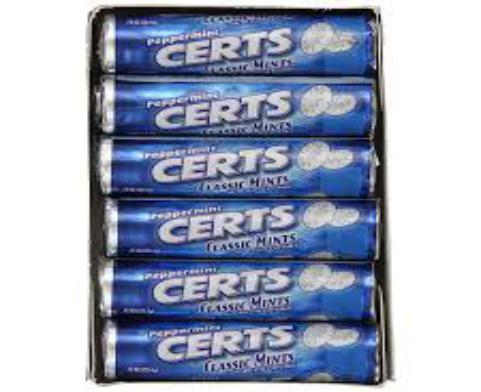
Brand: Certs
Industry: Food